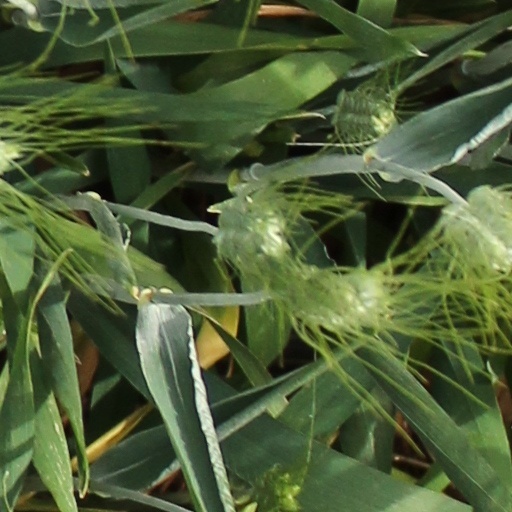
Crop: wheat